Night of January 16th

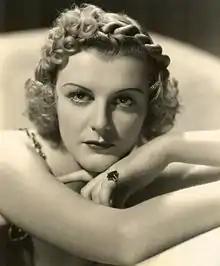
Doris Nolan played Karen Andre on Broadway.

The second act continues the prosecution's case, with Flint calling John Graham Whitfield—Faulkner's father-in-law and president of Whitfield National Bank. He testifies about a large loan he made to Faulkner. In his cross-examination, defense attorney Stevens suggests the loan was used to buy Faulkner's marriage to Whitfield's daughter. After this testimony, the prosecution rests and the defense argument begins. A handwriting expert testifies about the signature on the suicide note. Faulkner's bookkeeper describes events between Andre's dismissal and the night of Faulkner's death, and related financial matters. Andre takes the stand and describes her relationship with Faulkner as both his lover and his partner in financial fraud. She says she did not resent his marriage because it was a business deal to secure credit from the Whitfield Bank. As she starts to explain the reasons for Faulkner's alleged suicide, she is interrupted by the arrival of "Guts" Regan, an infamous gangster, who tells Andre that Faulkner is dead. Despite being on trial for Faulkner's murder, Andre is shocked by this news and faints.